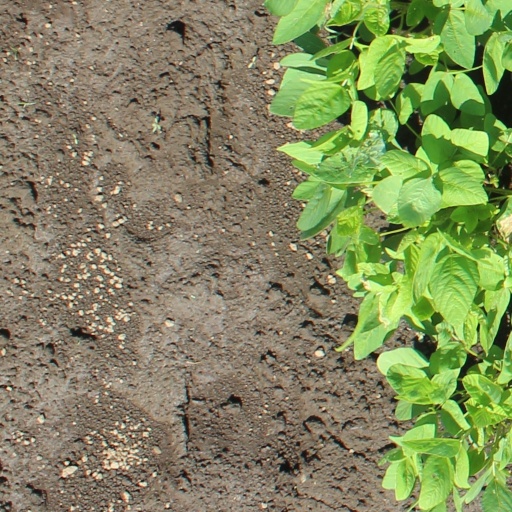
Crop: soybean